Henry Menezes

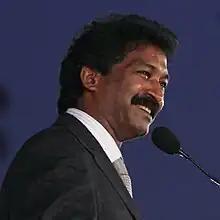
Menezes in 2011

Henry Menezes (born 30 April 1964 in Mumbai) is a former India national football team goalkeeper, Menezes has been awarded the prestigious Shiv Chhatrapati Award the highest state award for excellence in sports by the Government of Maharashtra. He is a Governing Council Member at the International Sports University, Maharashtra, and has been the CEO of the Western India Football Association (WIFA), the governing body for football in the state of Maharashtra; affiliated to the AIFF and deputy chairman of AIFF technical committee.